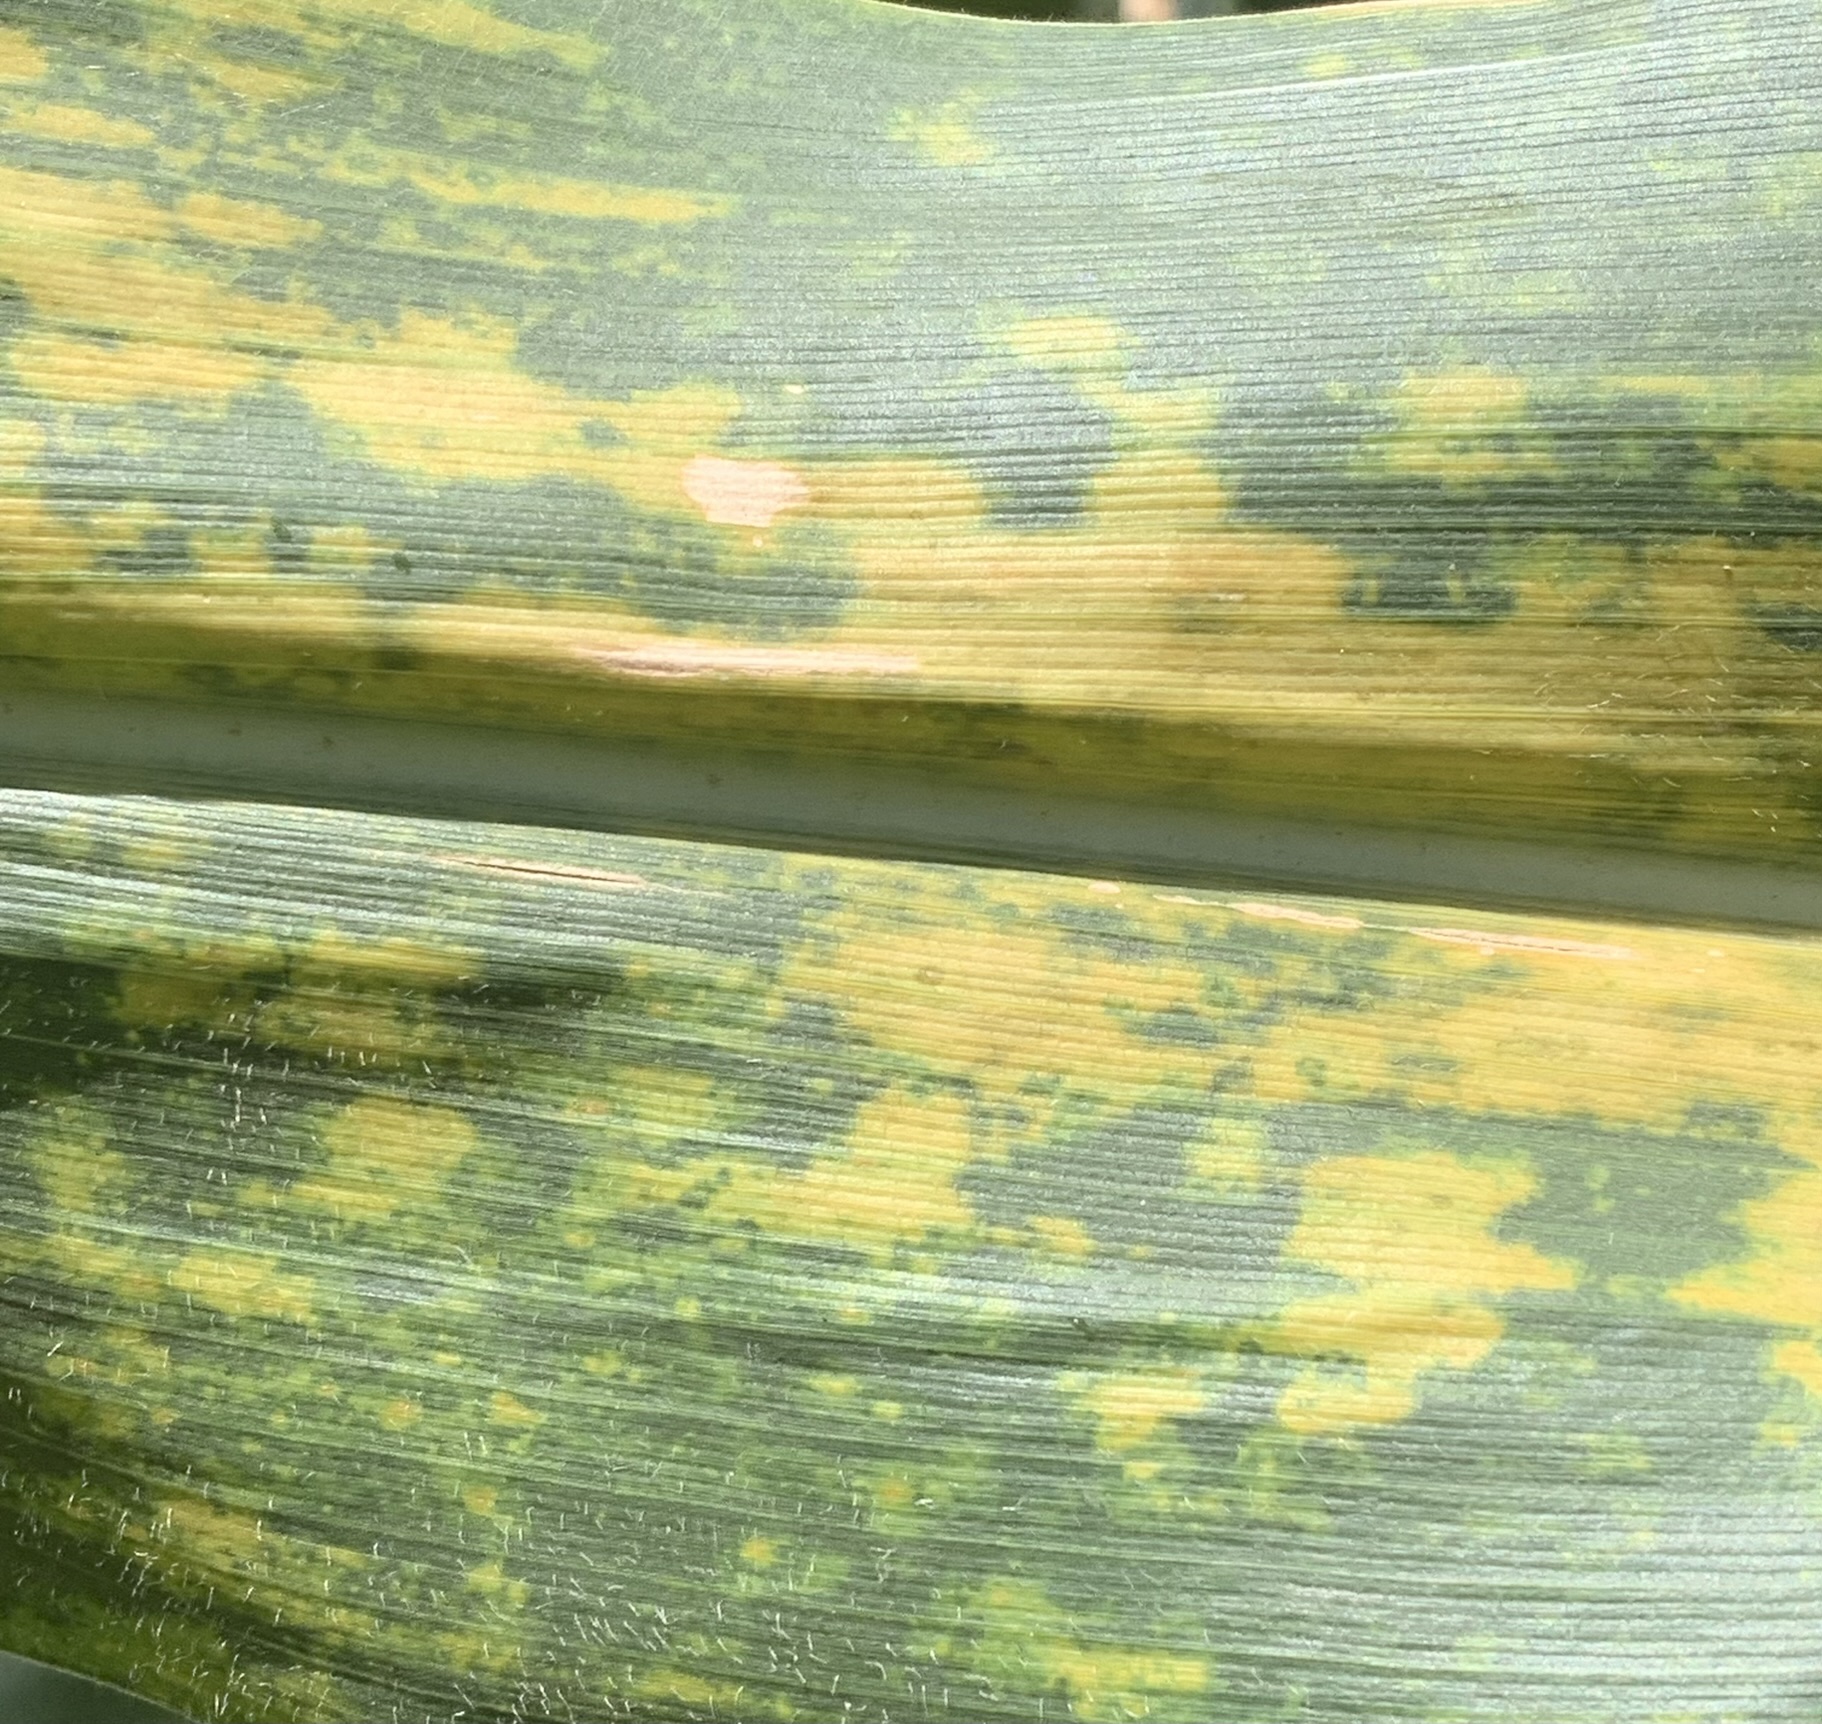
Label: MLN